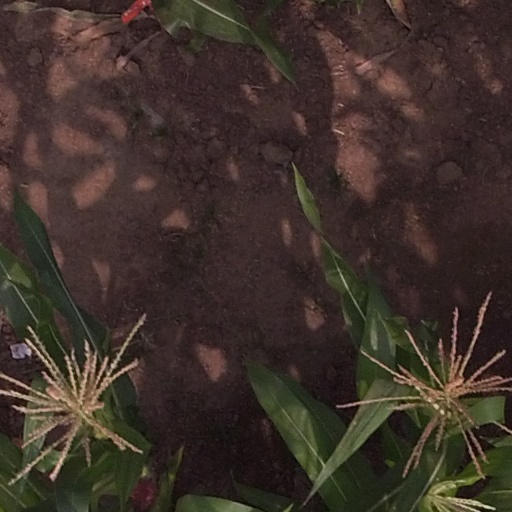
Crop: maize; corn